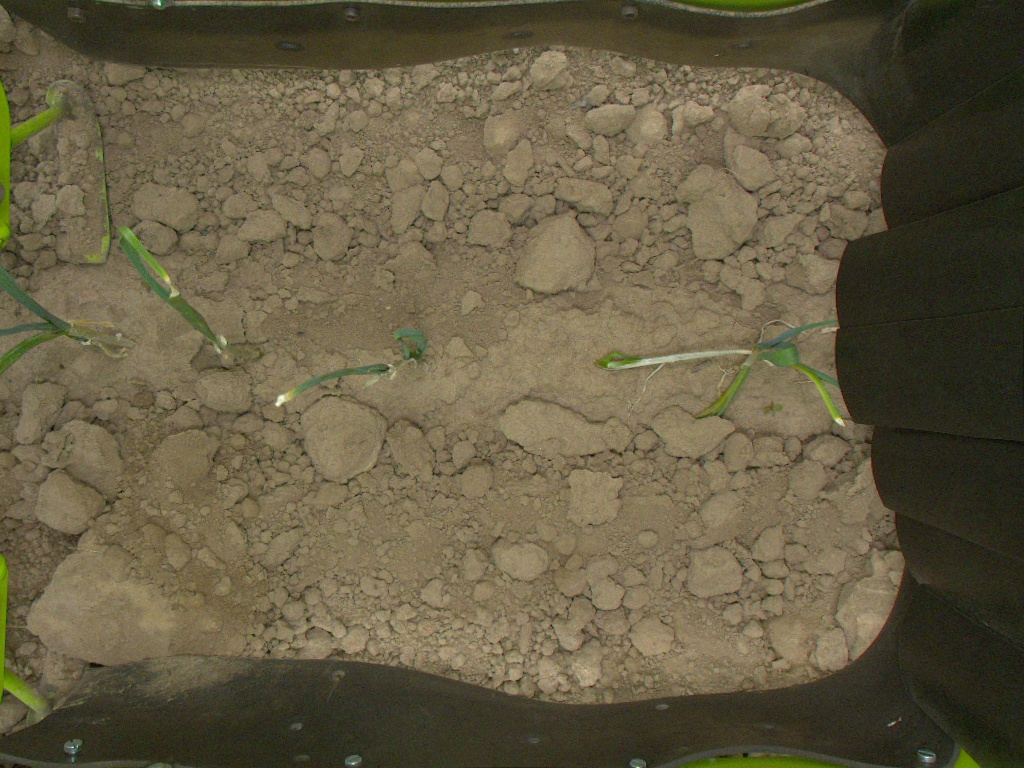
Crop: leek
Objects: stem_leek, stem_leek, stem_leek, stem_leek, stem_leek, leek, leek, leek, leek, leek